Henriette Killander

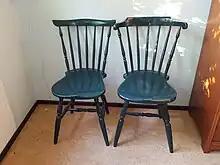
Early pinnstols

She was born to justice minister baron Lars Herman Gyllenhaal and Henrika Lovisa Ulrika Tham (1791–1816) and married in 1838 to an official of the royal court, Johan Fredrik Killander (1811–1899). The couple lived on the Hooks manor outside Jönköping.